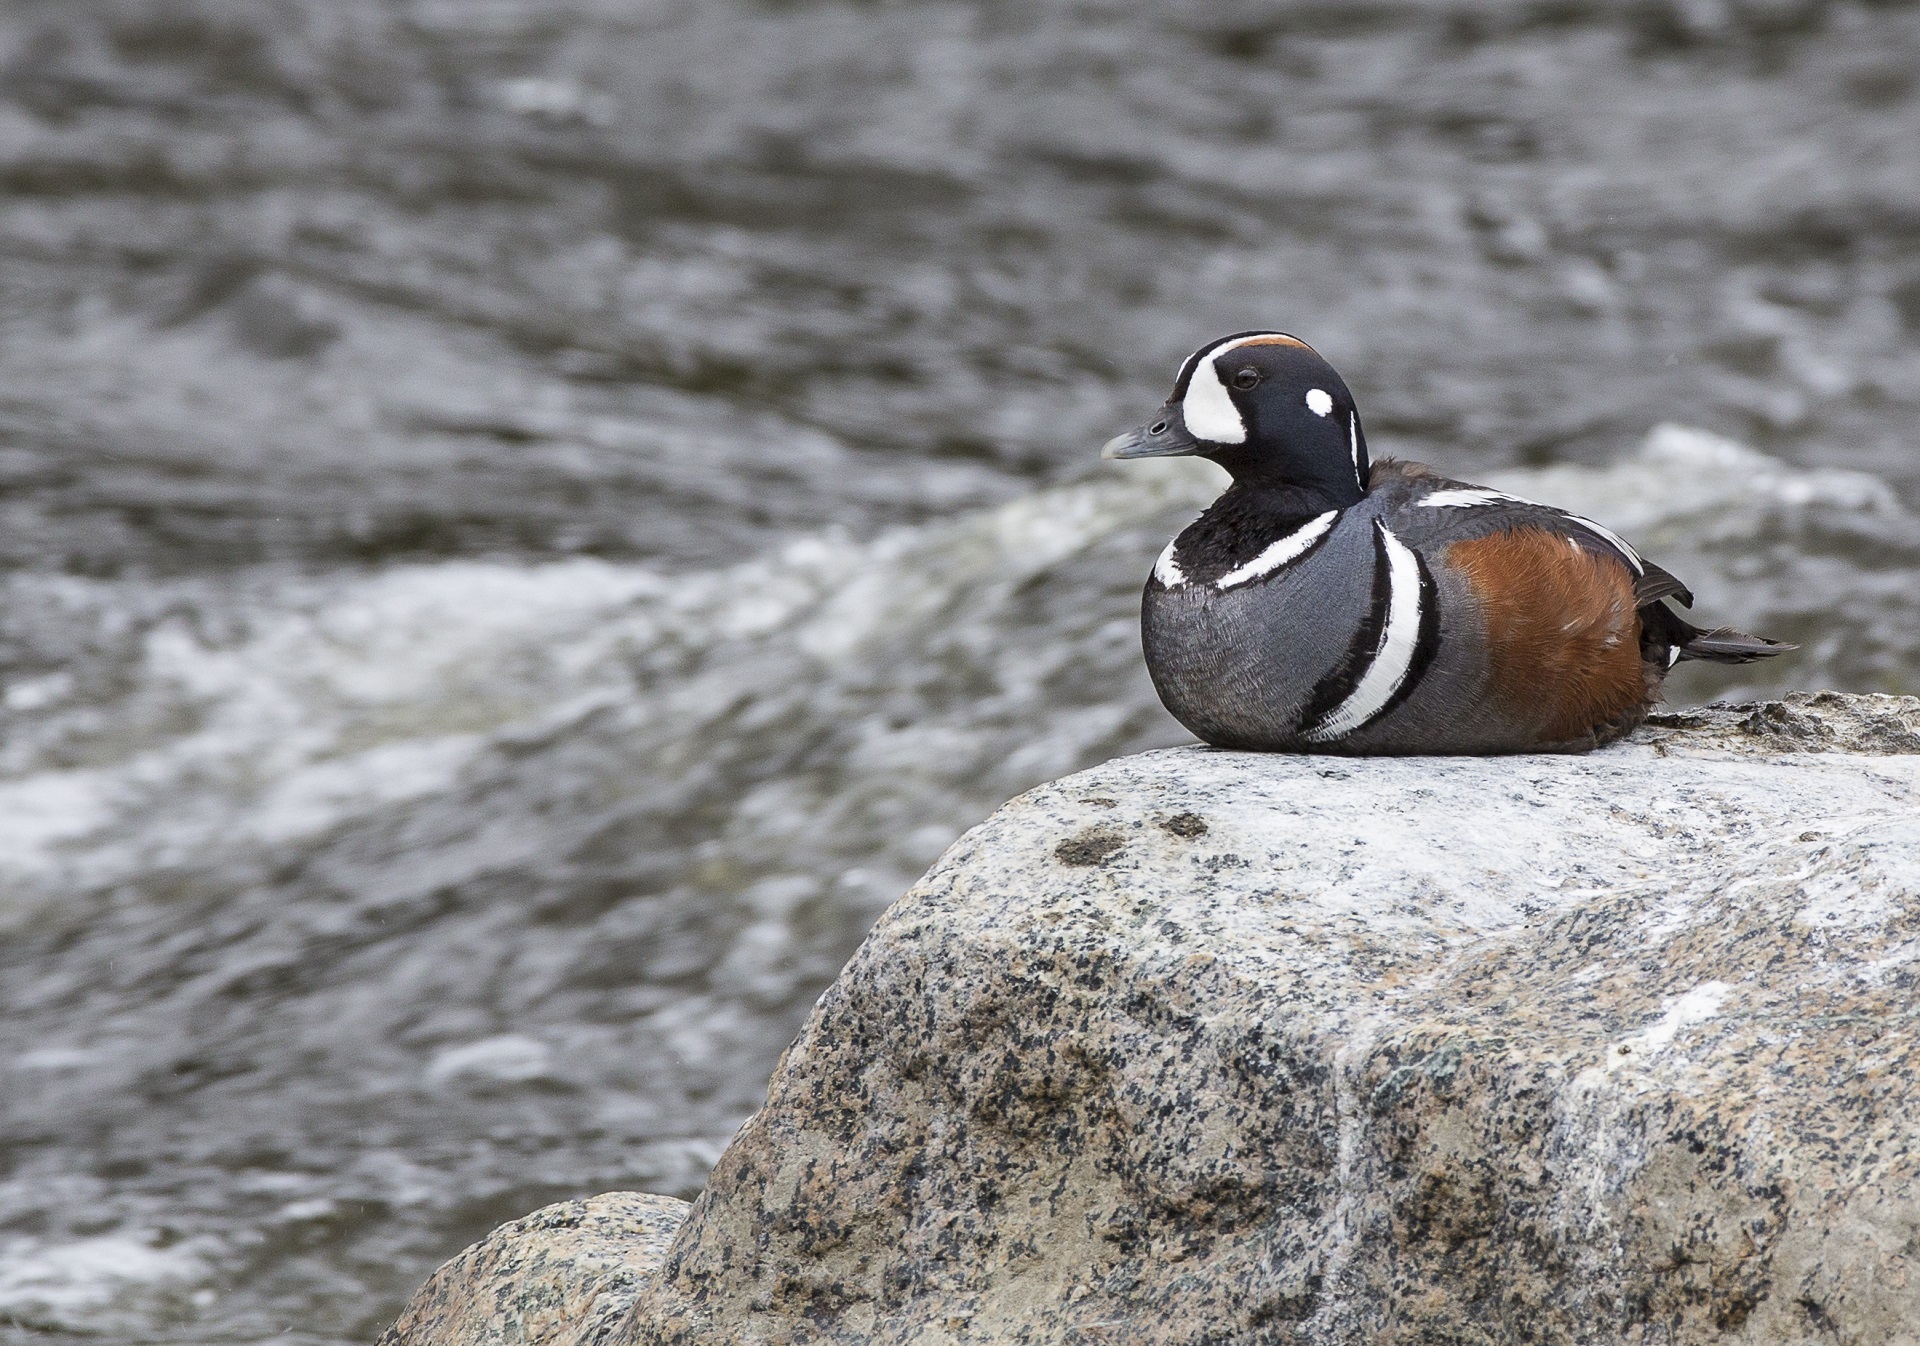
landscape, water, nature, rock, bird, shore, river, wildlife, wild, beak, colorful, fauna, bank, duck, vertebrate, resting, waterfowl, water bird, mallard, harlequin, ducks geese and swans